Frances Power Cobbe

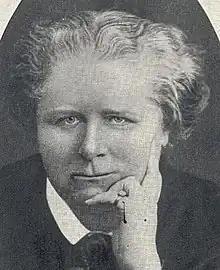

In Cobbe's first book "An Essay on Intuitive Morals", vol. 1, she combined Kantian ethics, theism, and intuitionism. She had encountered Kant in the early 1850s. She argued that the key concept in ethics is duty, that duties presuppose a moral law, and a moral law presupposes an absolute moral legislator - God. She argued that we know by intuition what the law requires us to do. We can trust our intuition because it is "God's tuition". We can do what the law requires because we have noumenal selves as well as being in the world of phenomena. She rejected eudaimonism and utilitarianism.